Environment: real
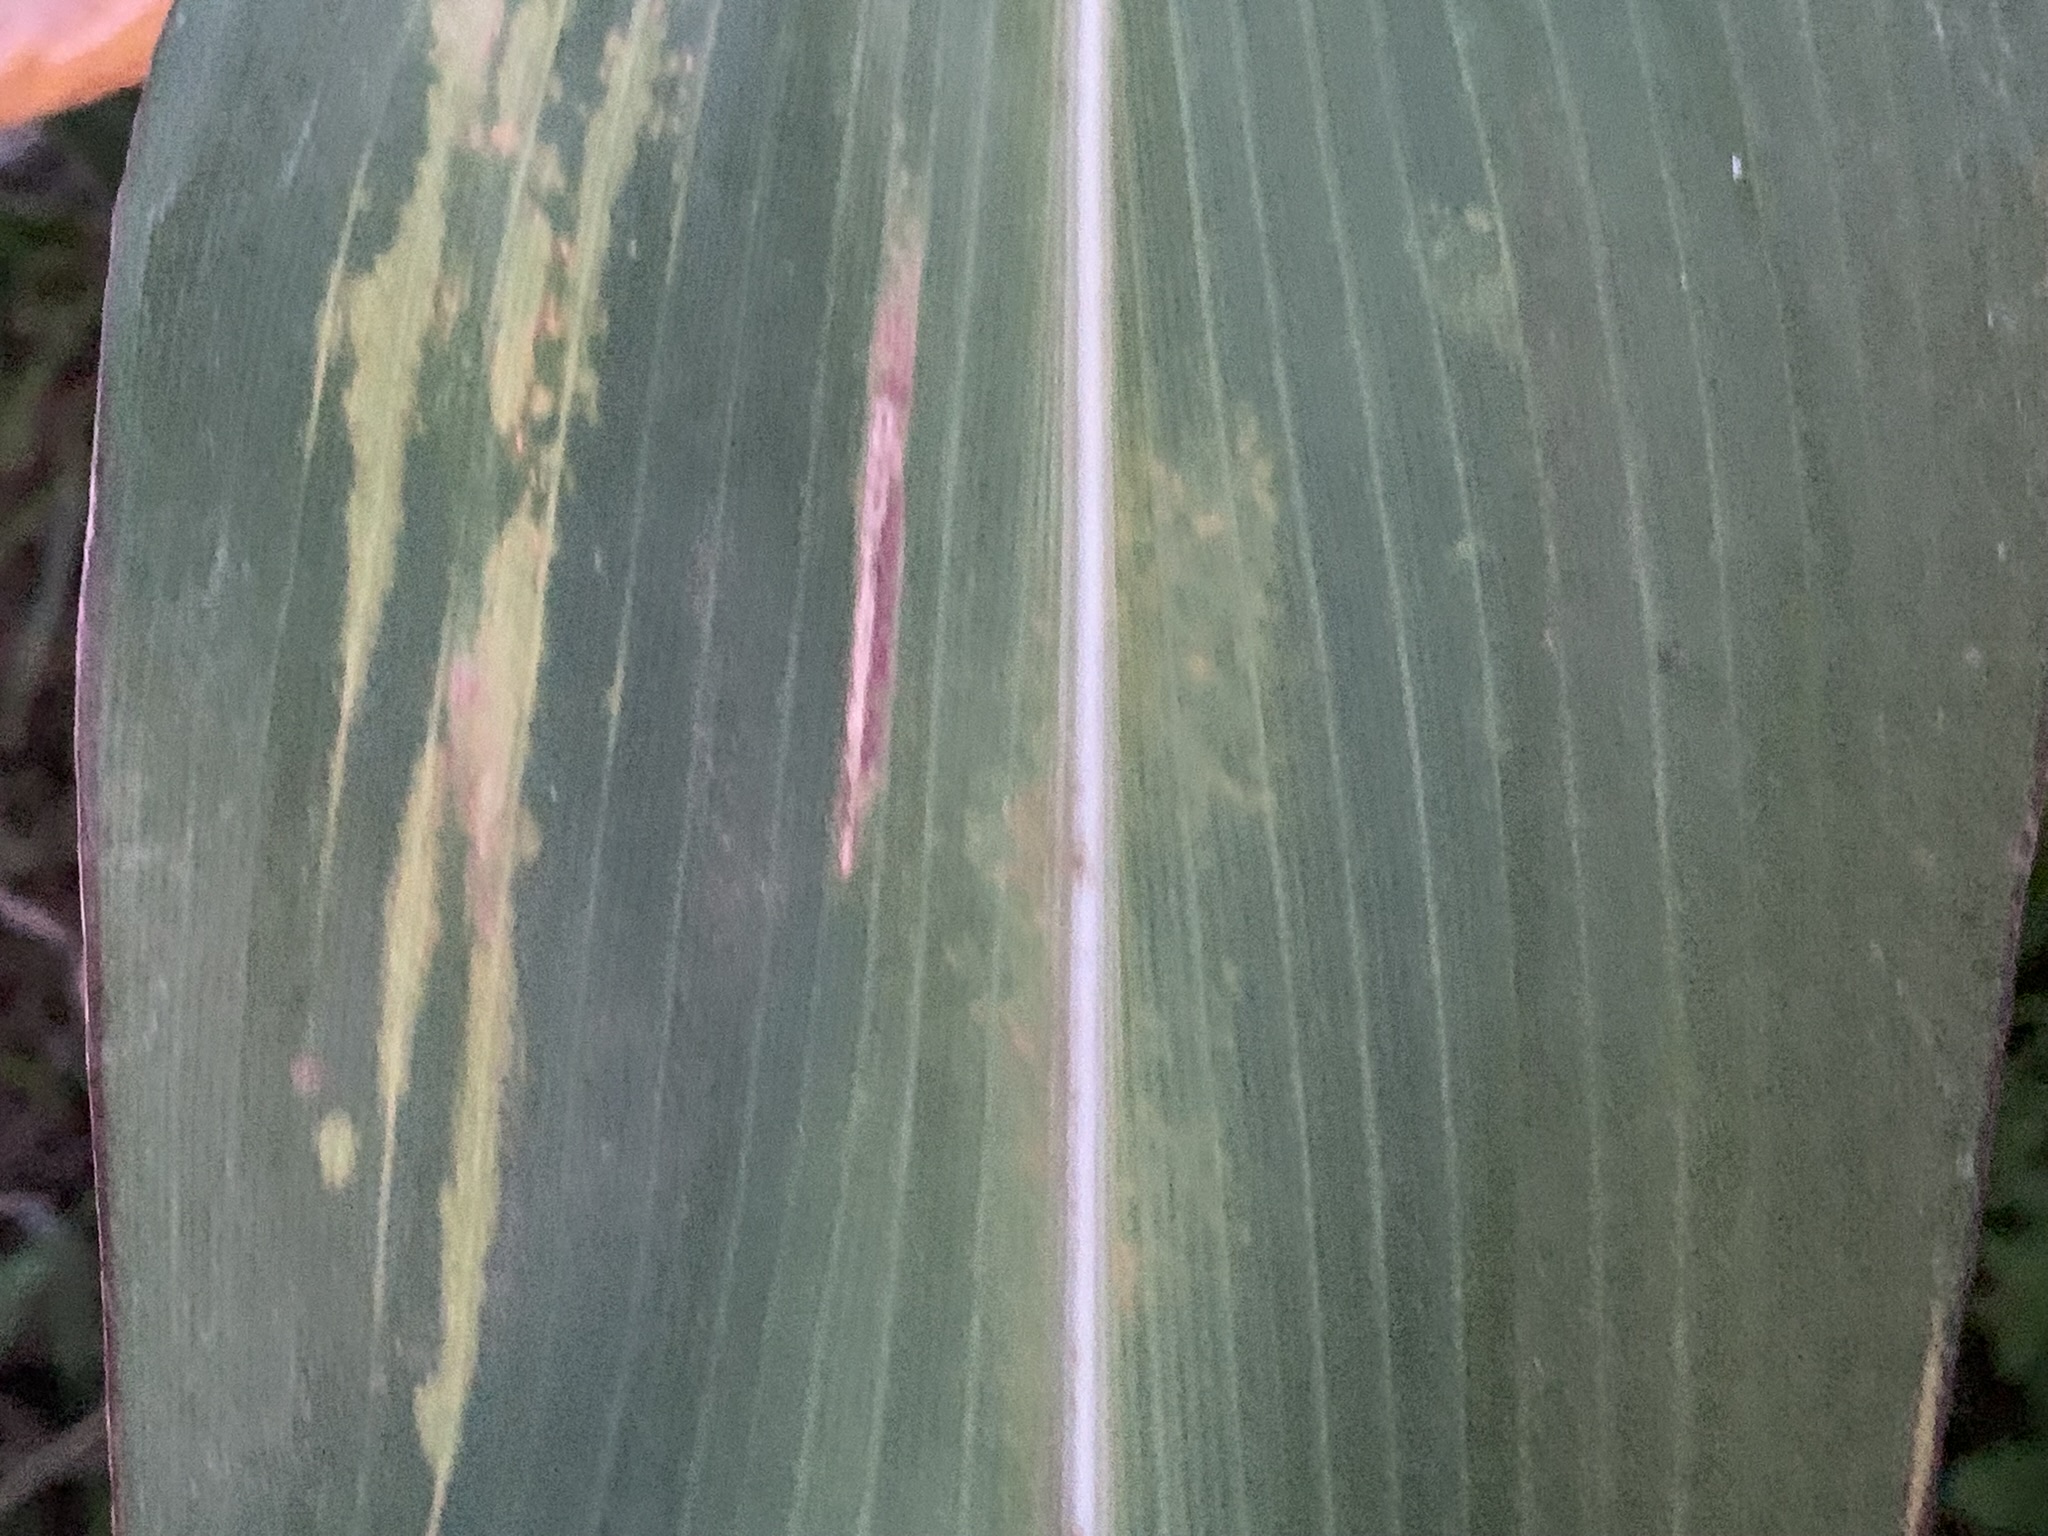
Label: lethal_necrosis